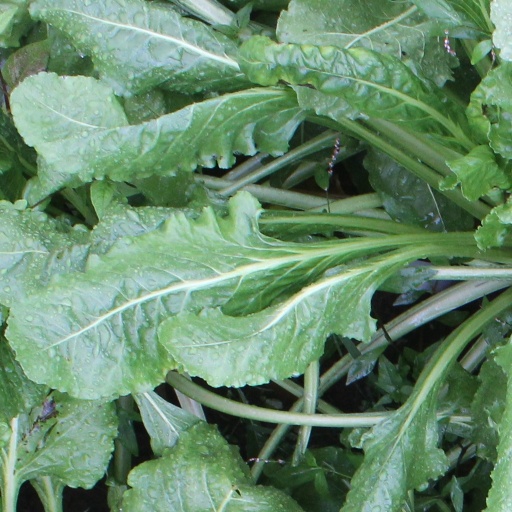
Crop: sugar beet